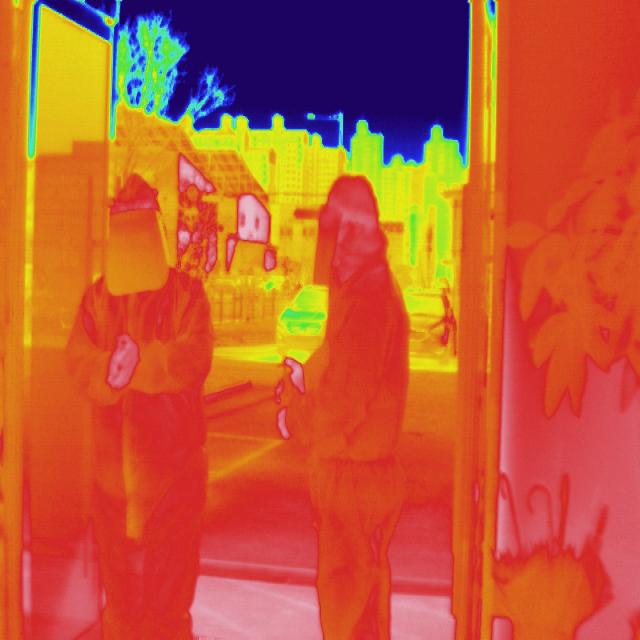
Detected objects:
label: person
label: person